John Eardley Wilmot

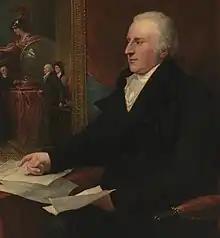
Portrait by Benjamin West (detail)

Sir John Eardley Wilmot PC SL (16 August 17095 February 1792) was an English judge, Chief Justice of the Common Pleas from 1766 to 1771.